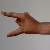
The image shows a hand gesture representing the letter 'Z' in Indian Sign Language.